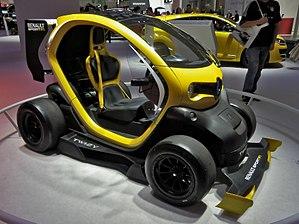
Renault Twizy est une petite voiture électrique, de la série Renault Z.E., commercialisée en deux catégories de puissance par le constructeur automobile Renault depuis 2011.